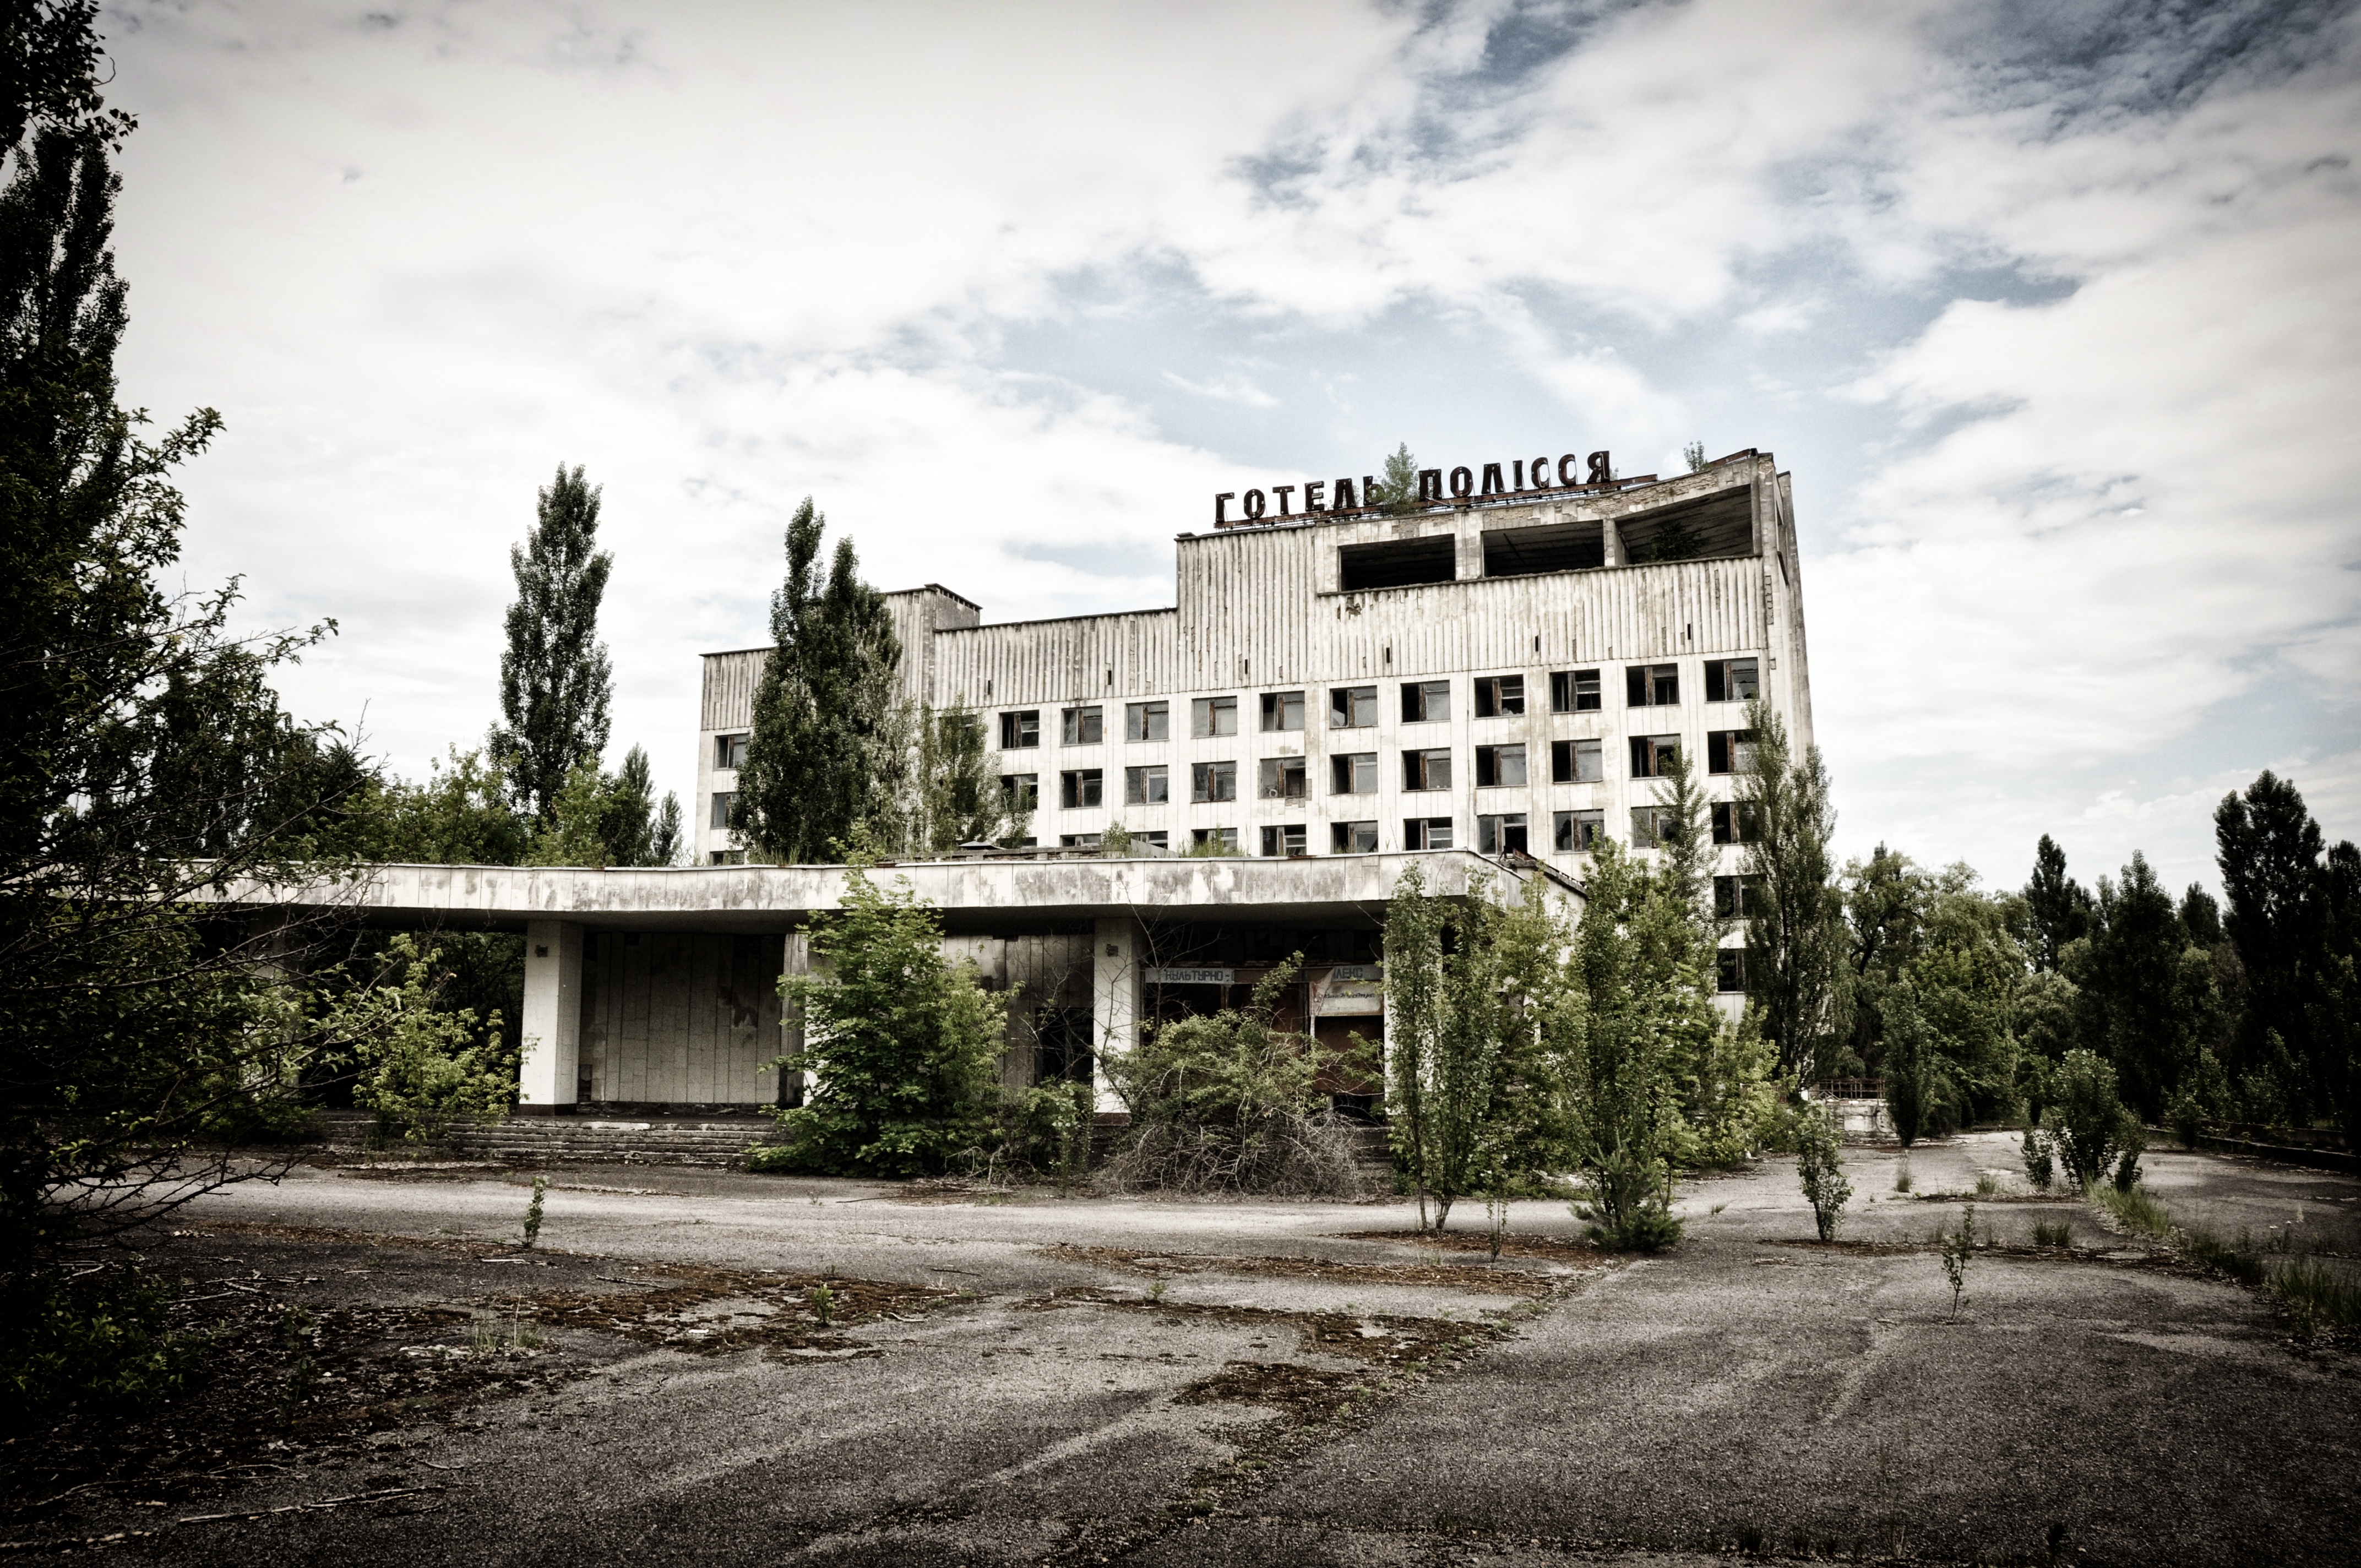
architecture, mansion, house, building, chateau, ruins, pripyat, chernobyl, estate, urban area